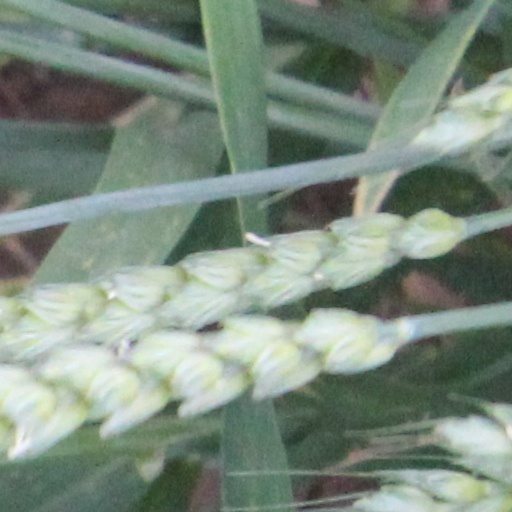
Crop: wheat